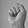
ASL letter: S